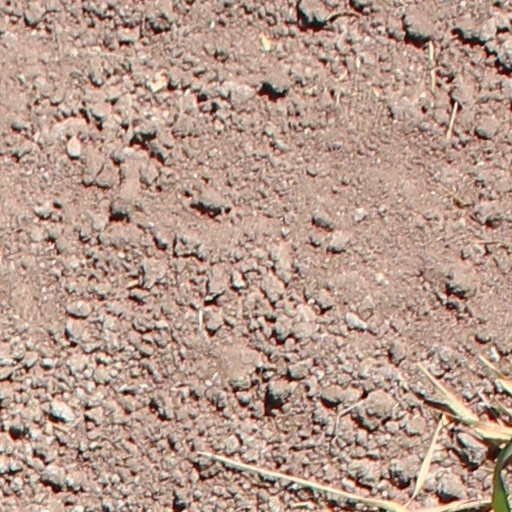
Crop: wheat